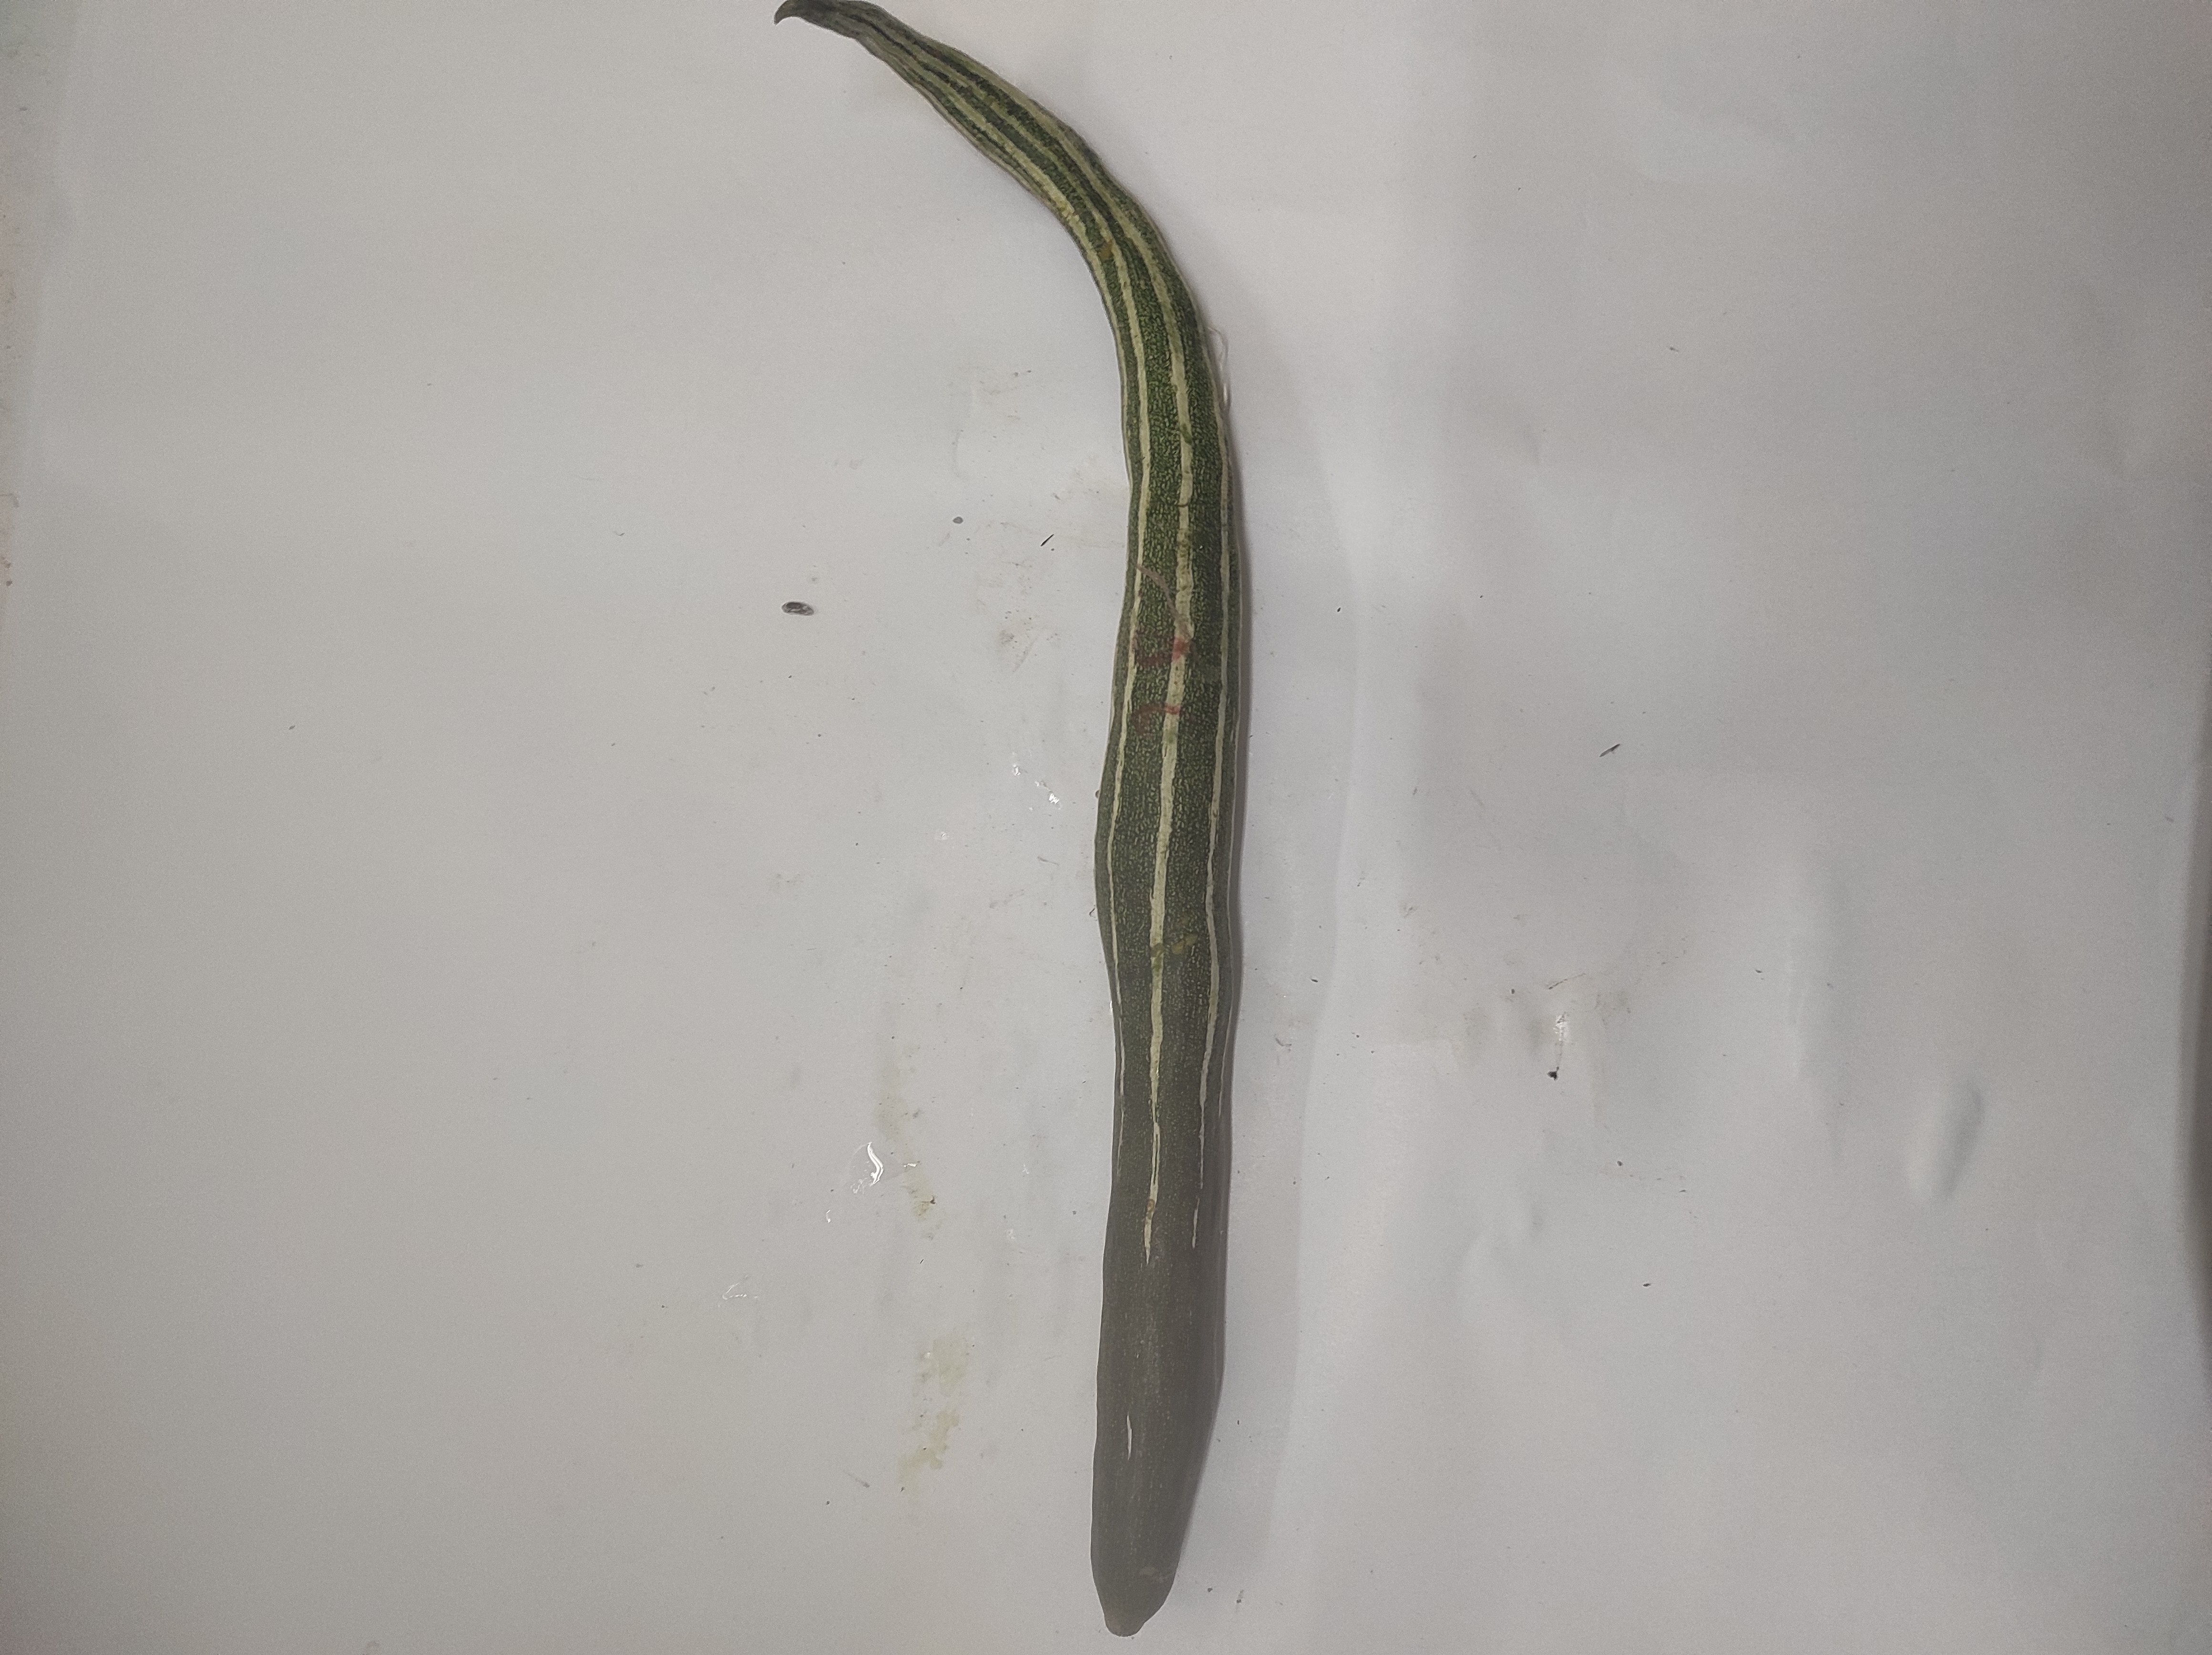
Crop: Snake Gourd
Condition: Severely Damaged